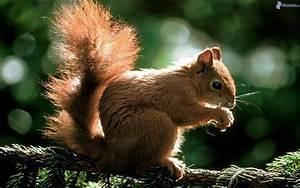
squirrel